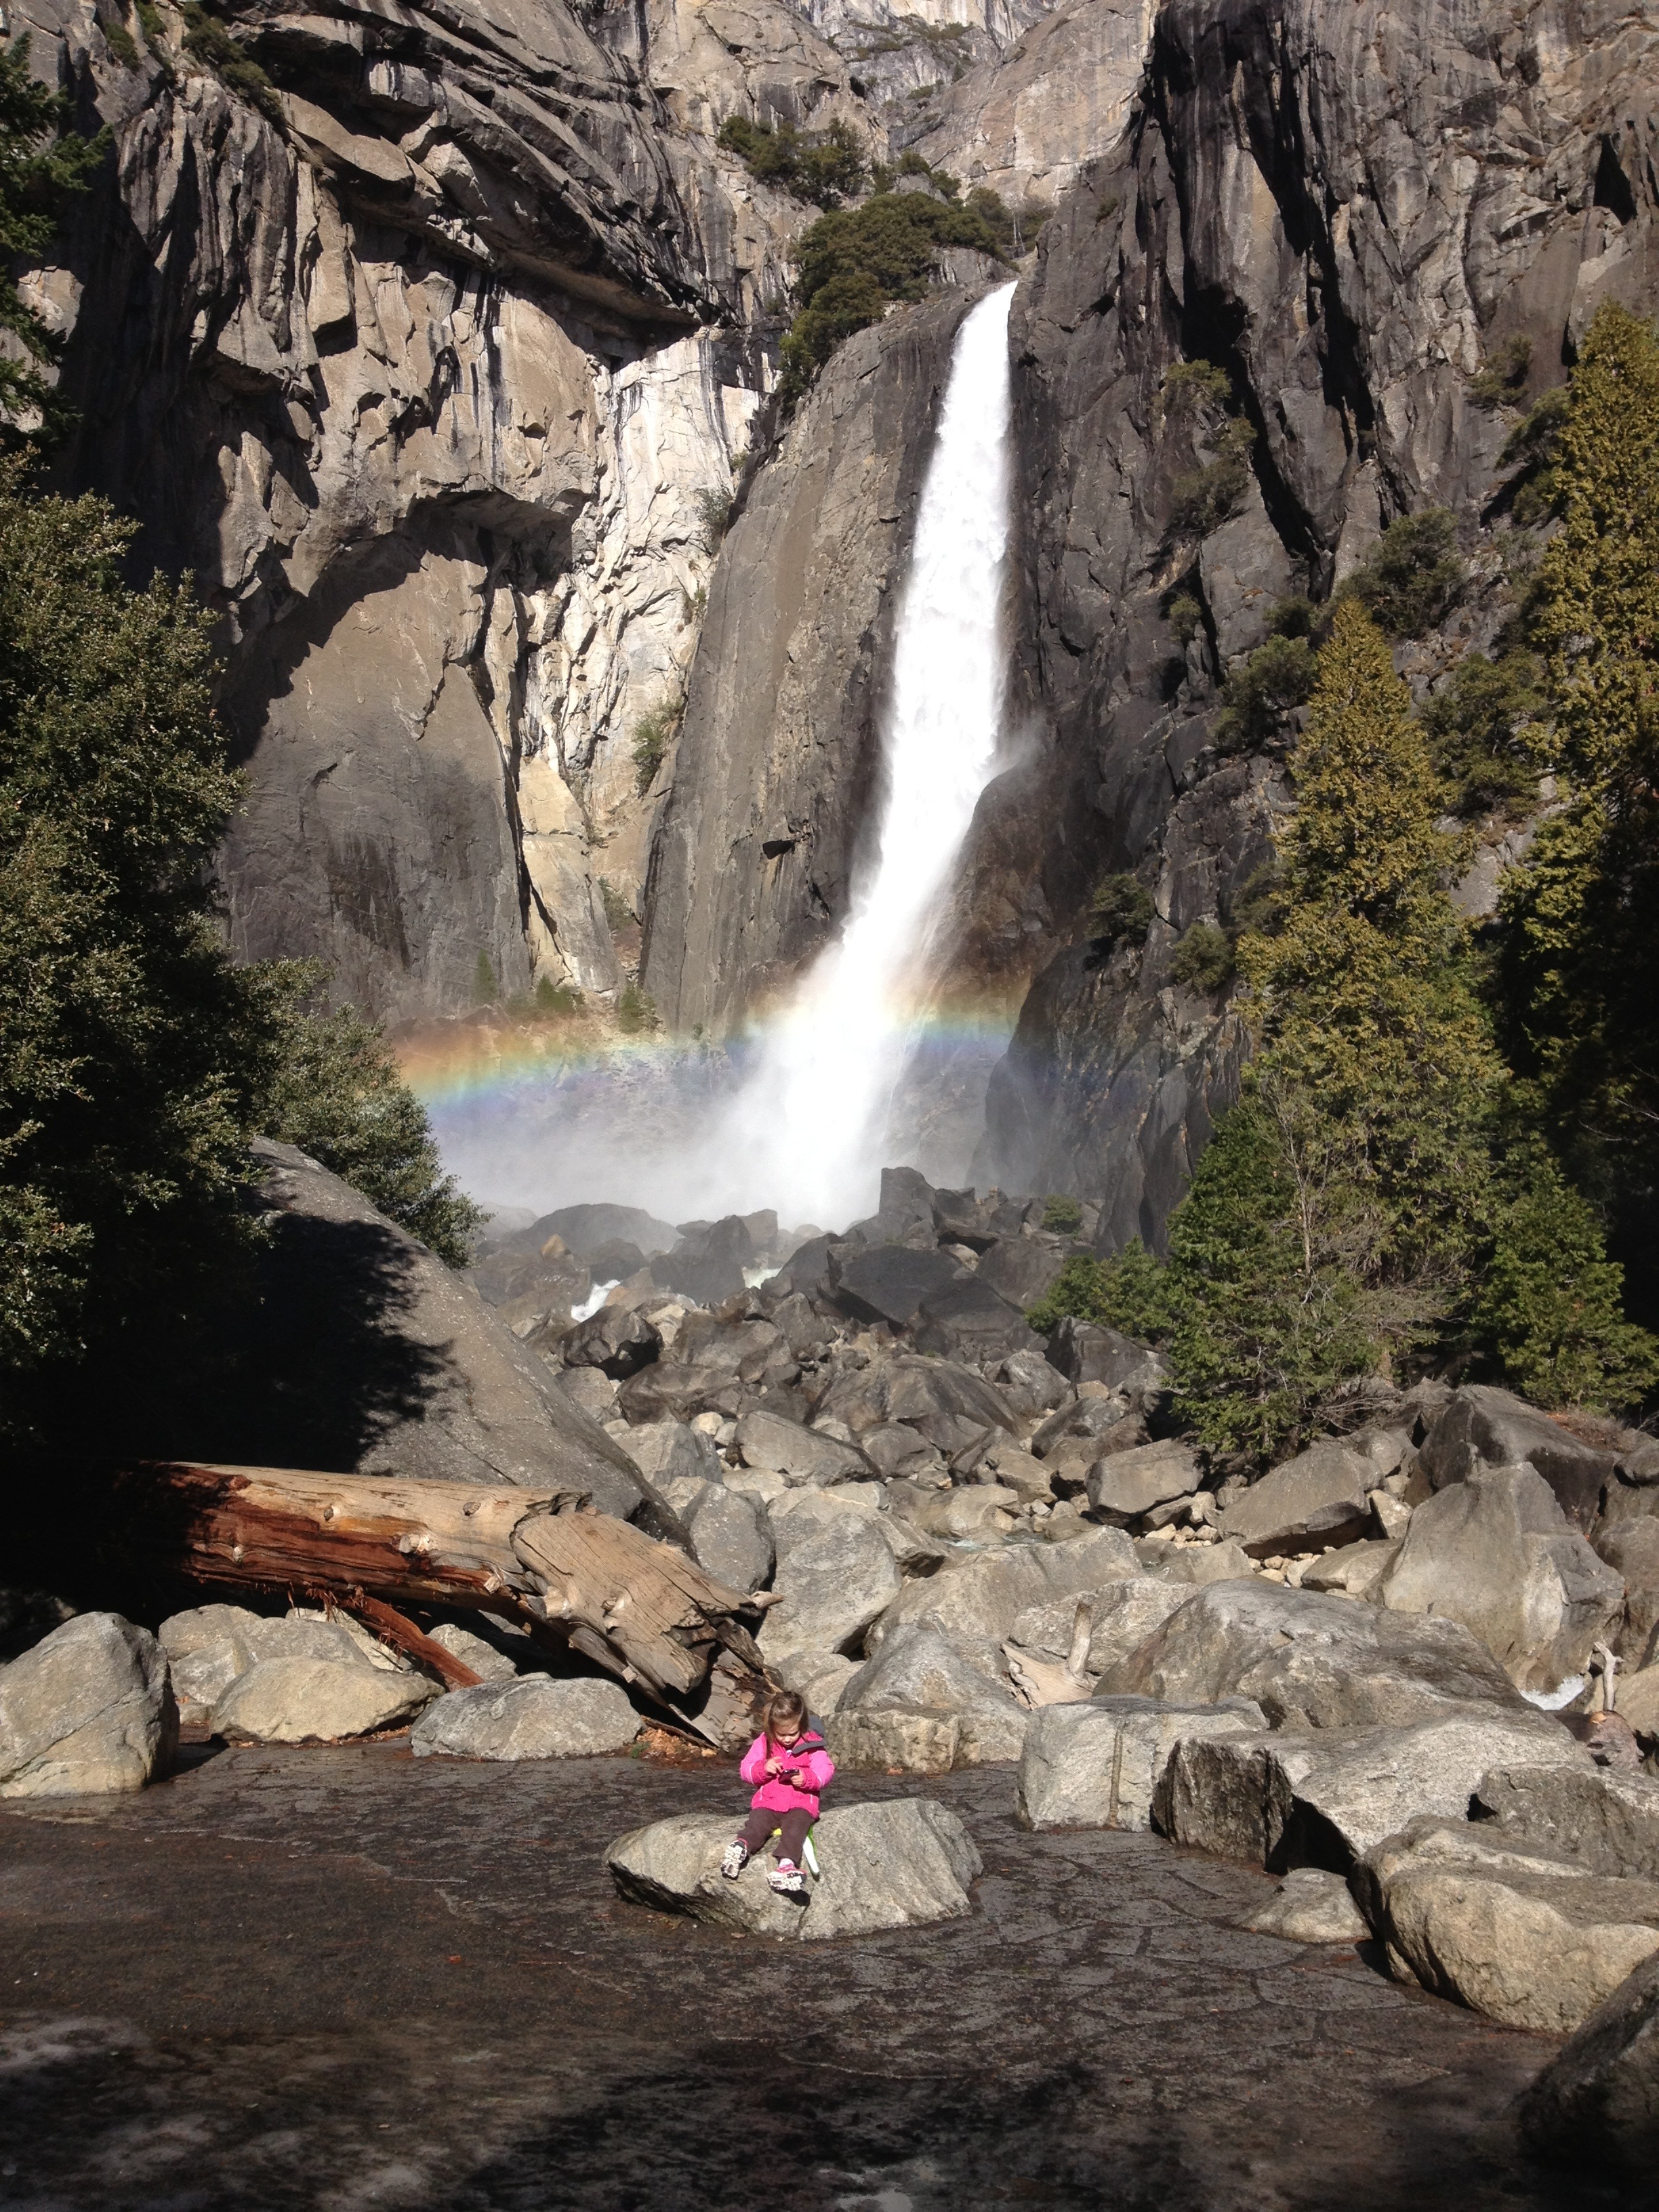
california, waterfall, water, nature, body of water, water feature, rock, geological phenomenon, watercourse, stream, tree, river, terrain, water resources, landscape, geology, national park, rapid, state park, formation